Wabash Railroad

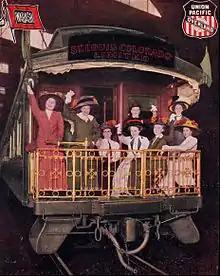
Observation car of the "St. Louis-Colorado Limited".

Completed in 1880 from Bement to Chicago, using the Chicago & Western Indiana as a terminal line. The Wabash became a joint owner of the C&WI along with founder Chicago & Eastern Illinois and other railroads. It comprises the 6th, 7th and 8th Districts of the Decatur Division. Trackage between Manhattan and Gibson City was abandoned by NS, for rights on CN (IC).